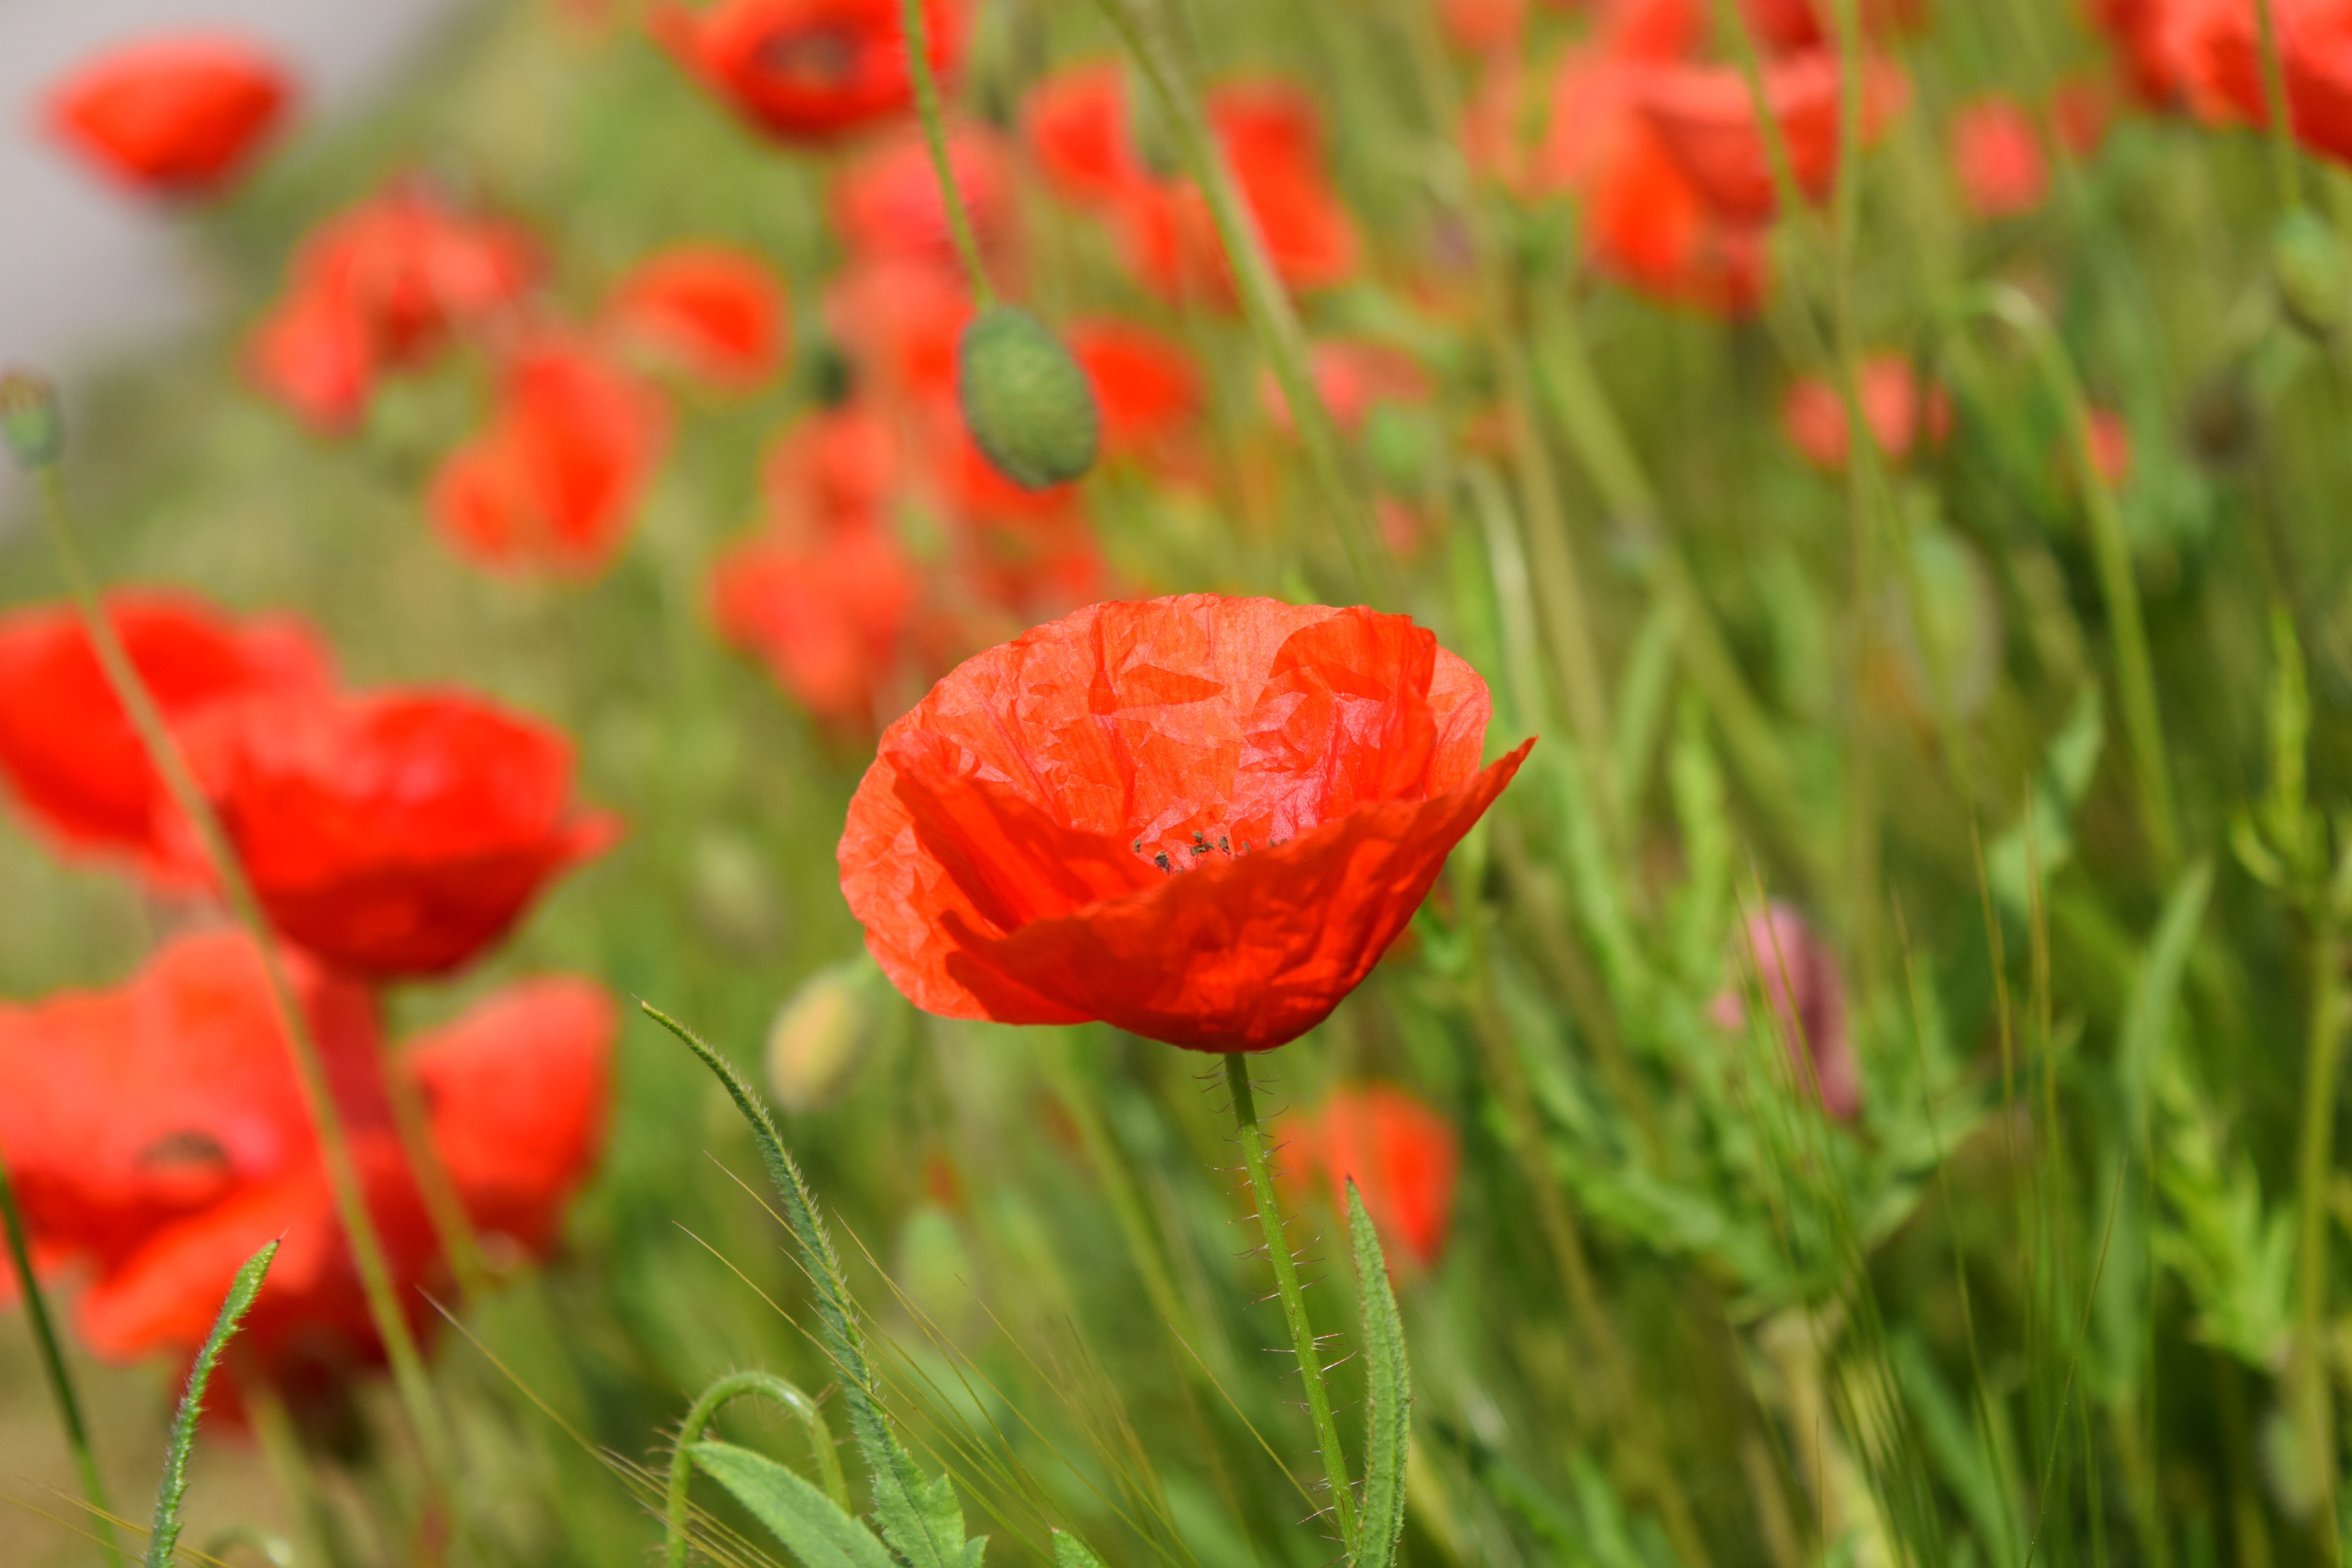
landscape, grass, plant, sunshine, field, meadow, prairie, flower, petal, green, red, flora, wildflower, flowers, klatschmohn, poppy flower, red poppy, poppy, coquelicot, macro photography, flowering plant, field of poppies, early summer, plant stem, land plant, poppy family